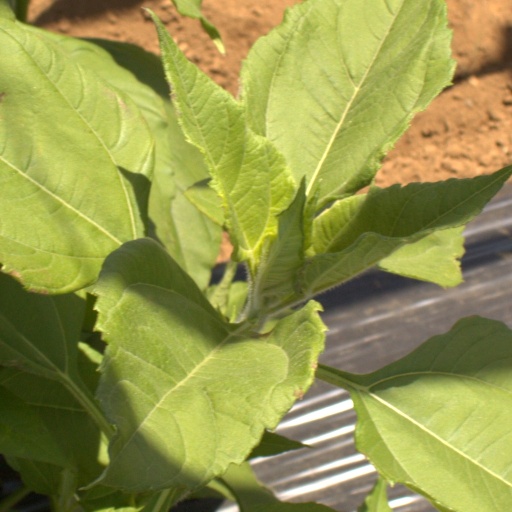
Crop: Jerusalem artichoke